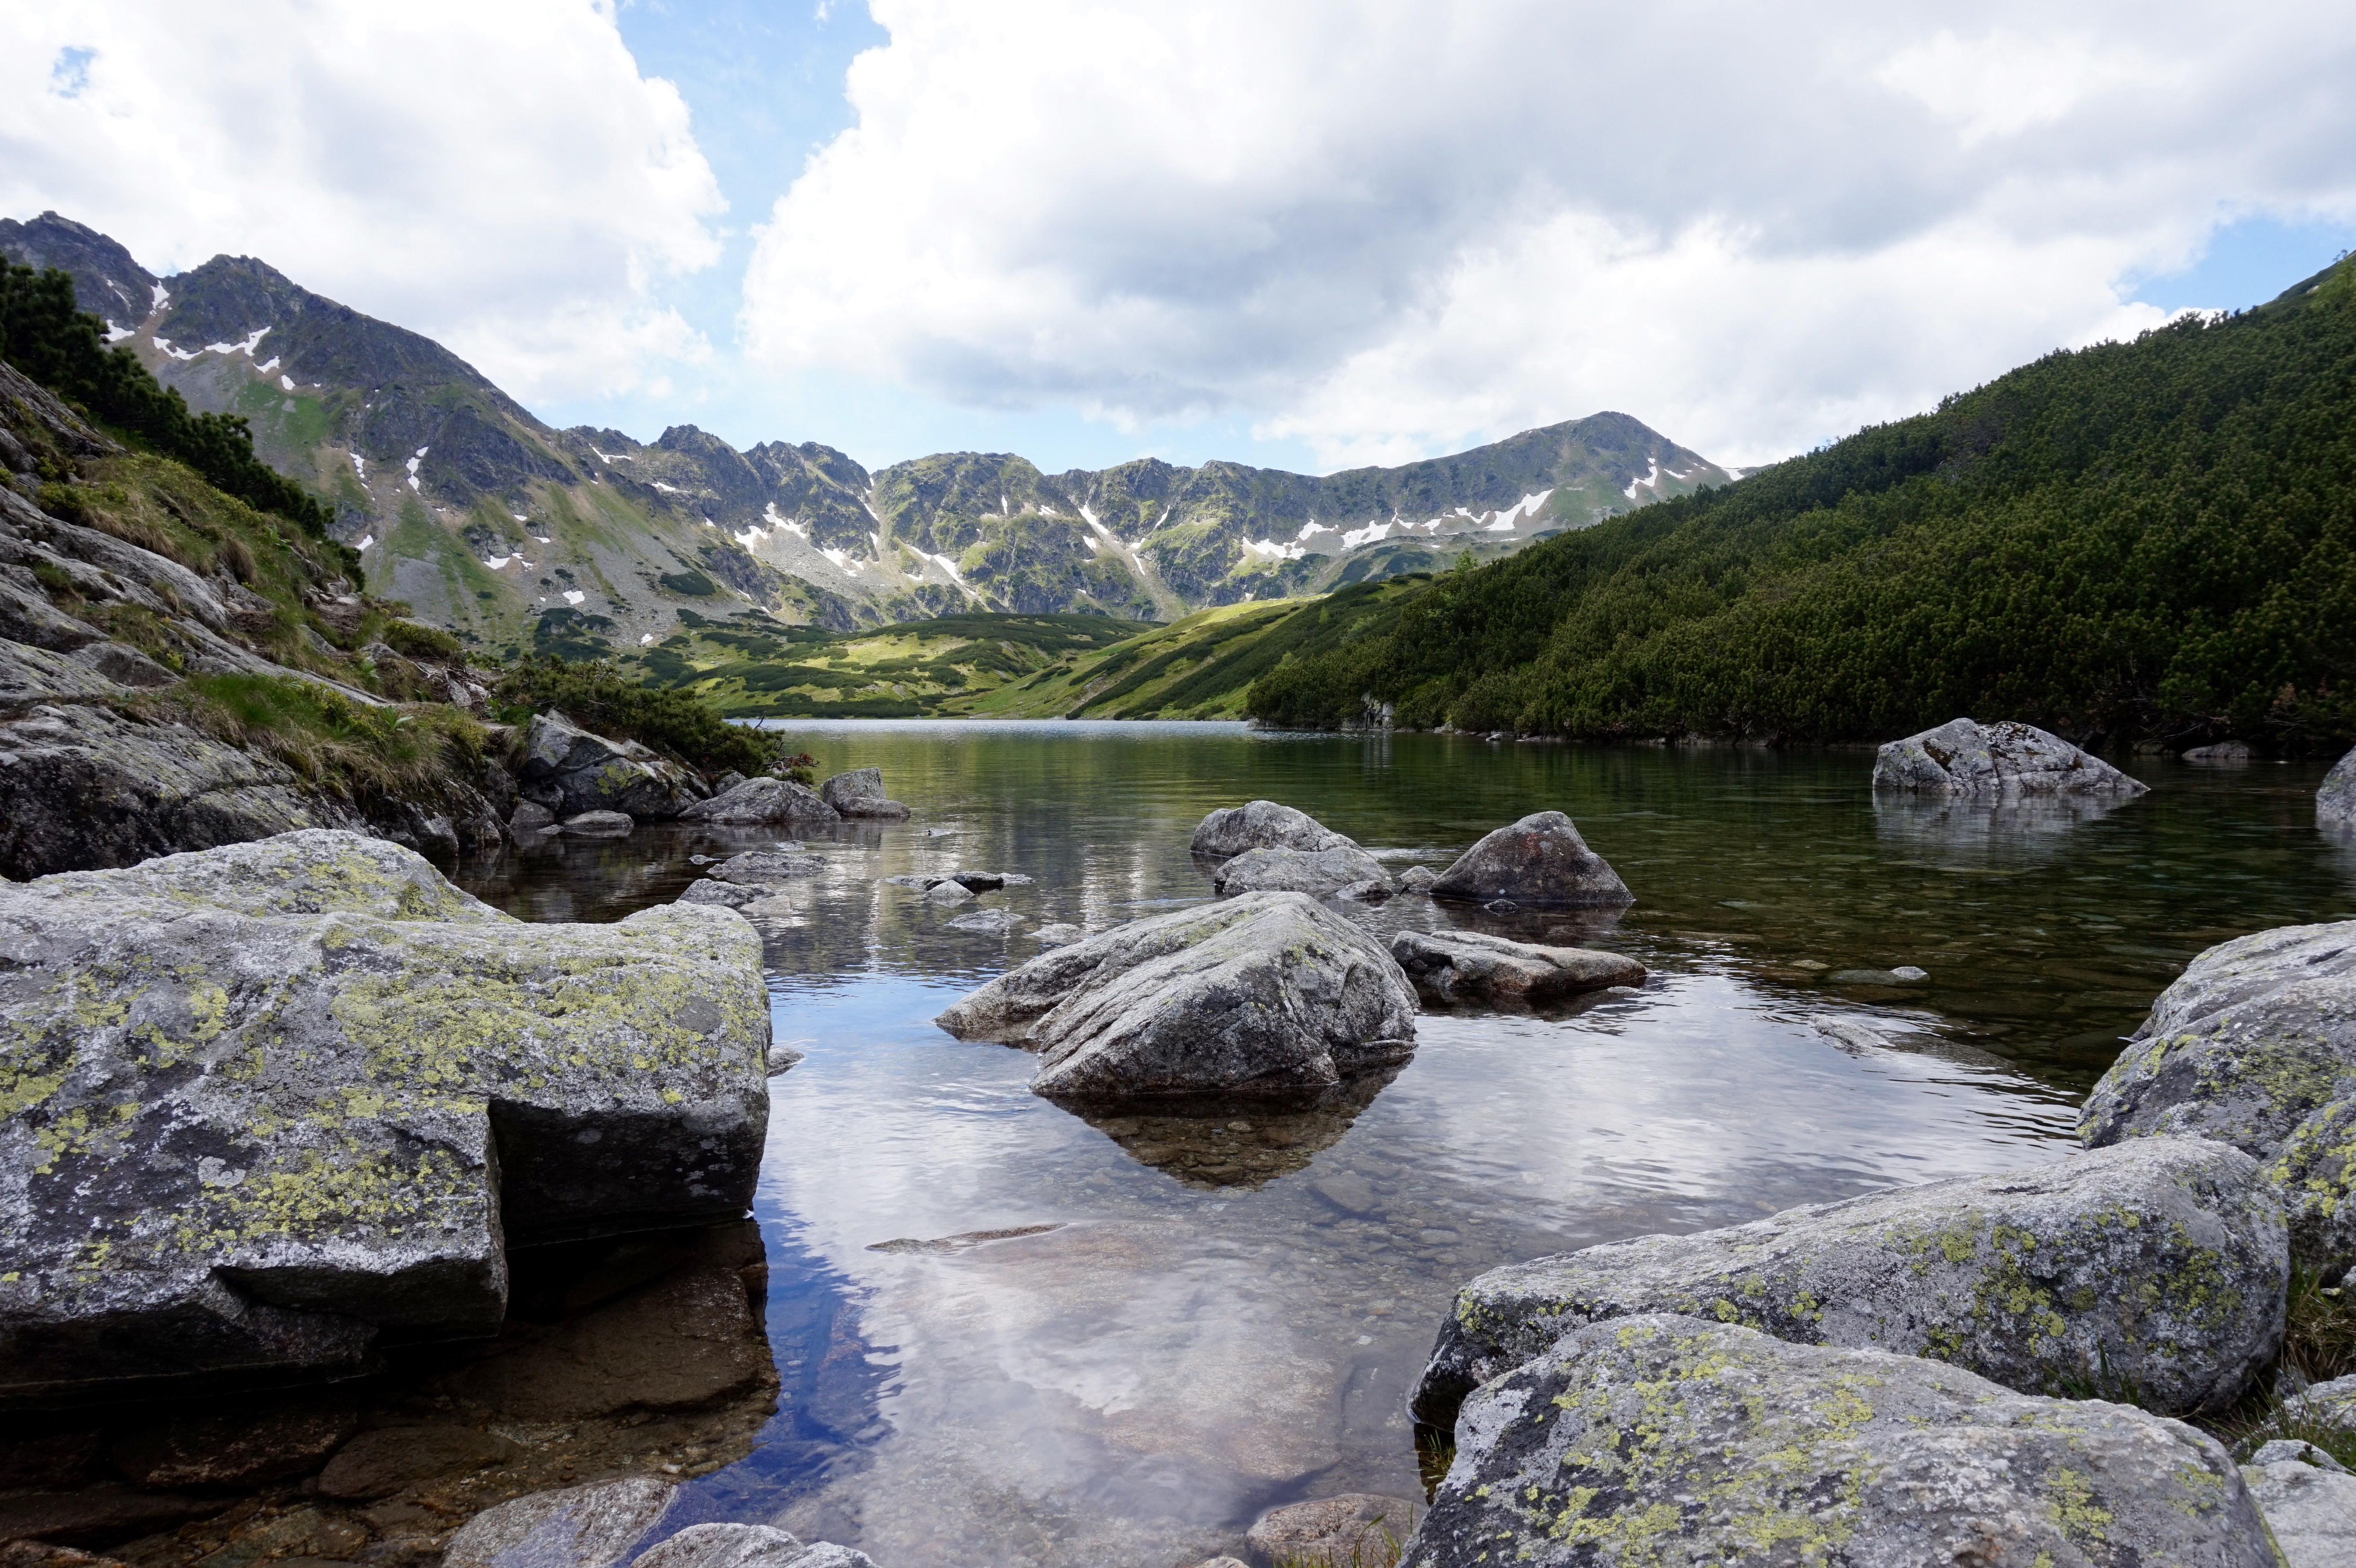
landscape, water, nature, rock, wilderness, mountain, sky, lake, view, river, valley, mountain range, pond, stream, rapid, body of water, mountains, poland, loch, water feature, tatry, the stones, landform, tarn, the valley of the, mountainous landforms